Hughlett Point Natural Area Preserve

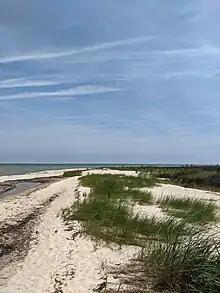
Dunes at and beach at Hughlett Point

List of Virginia Natural Area Preserves